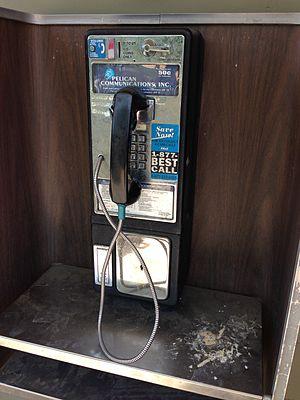
Pacific Bell est une compagnie de télécommunications américaine.